Arson for Hire

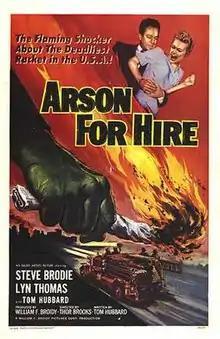
Theatrical poster

Arson for Hire is a 1959 American crime drama film directed by Thor L. Brooks. The film stars Steve Brodie, Lyn Thomas and Tom Hubbard, who also wrote.